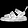
Label: Sandal